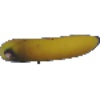
Label: Banana 1